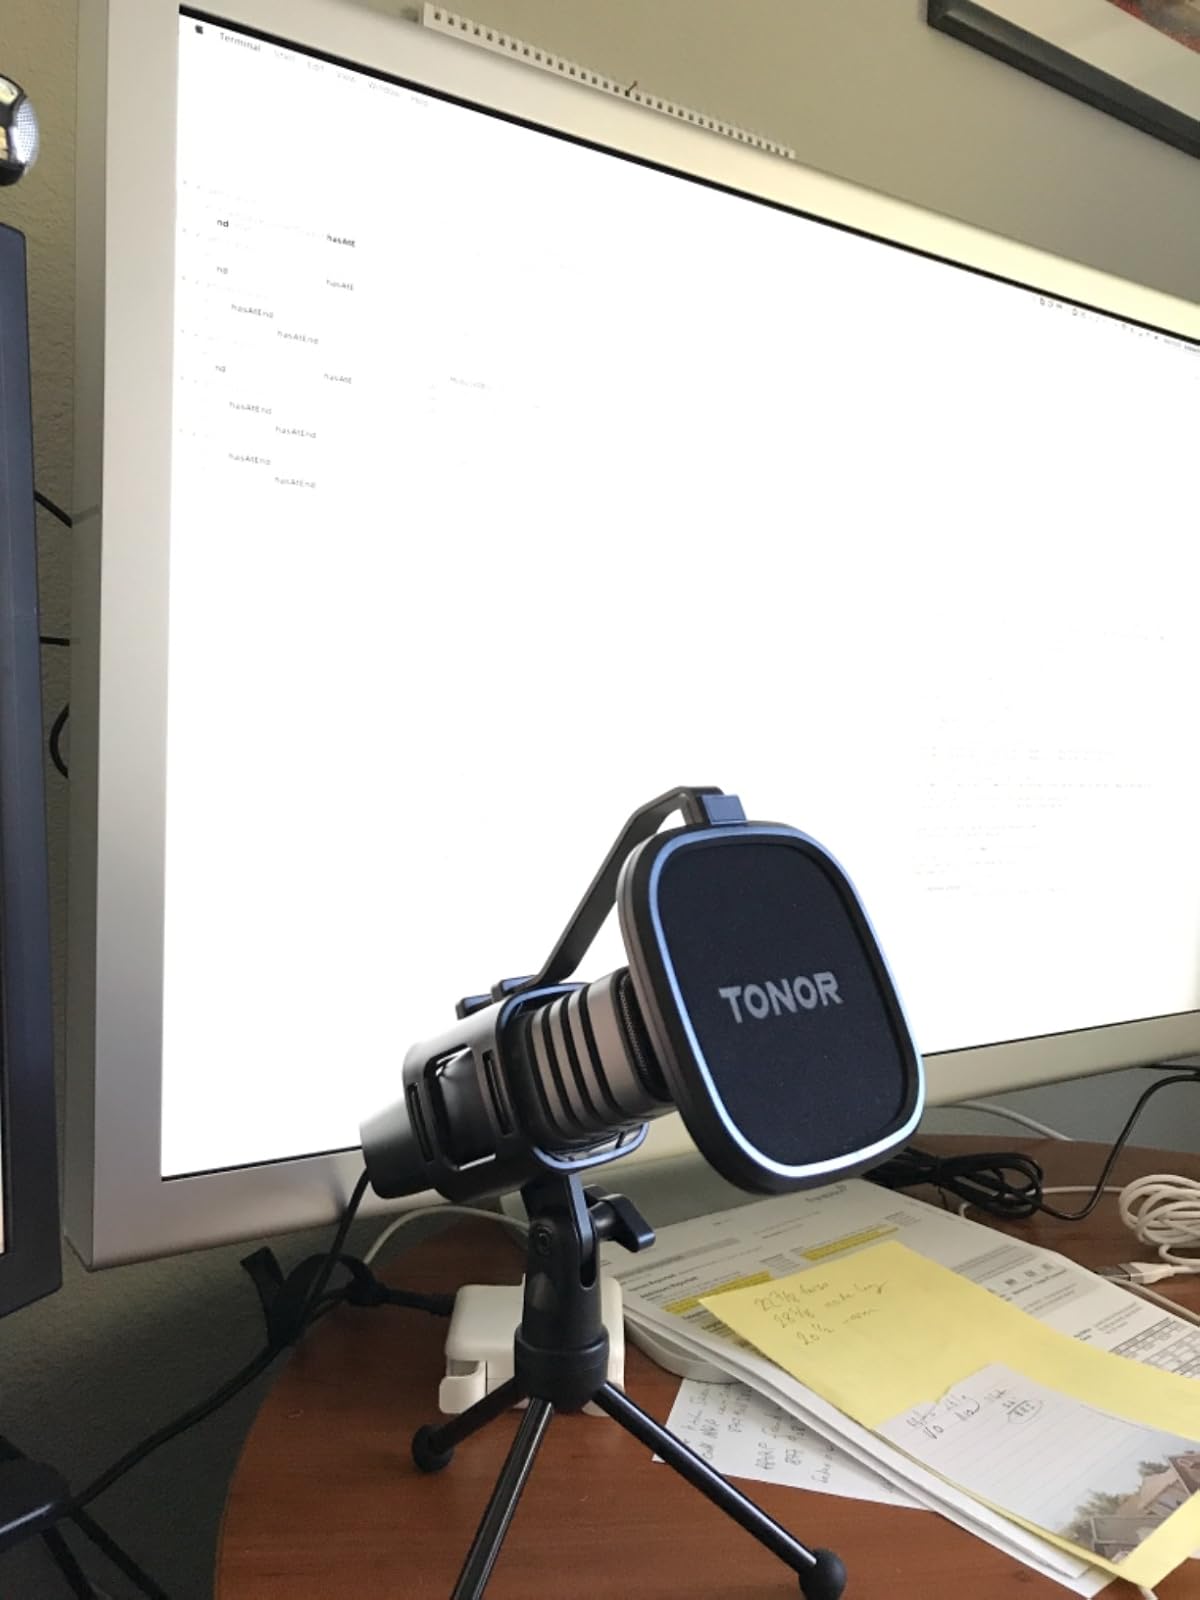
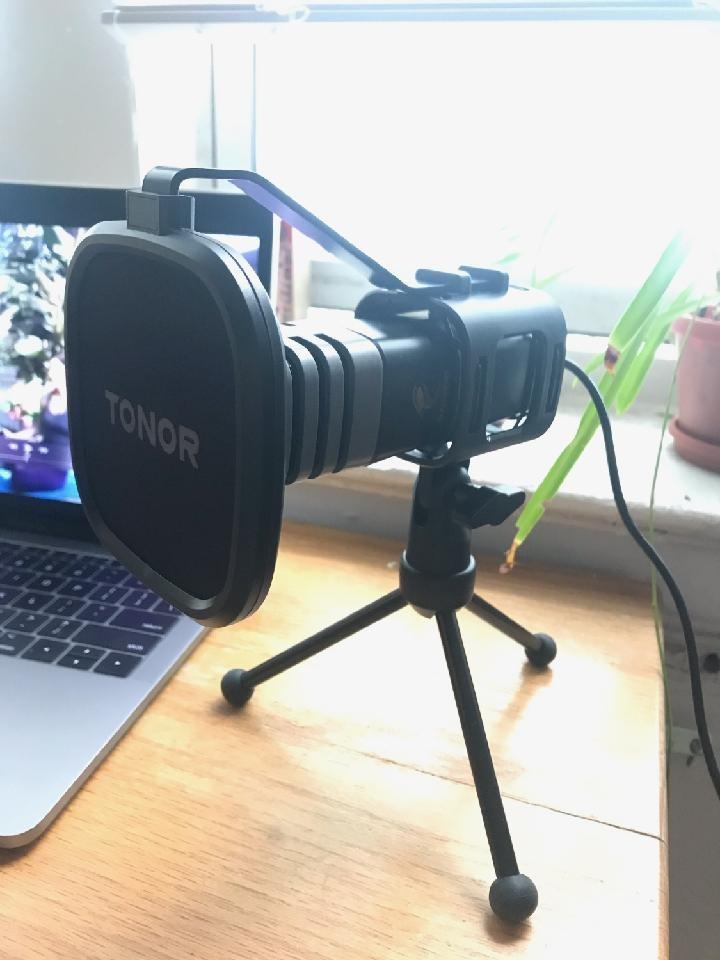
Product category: microphone
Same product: yes